Thomas Calvert McClary

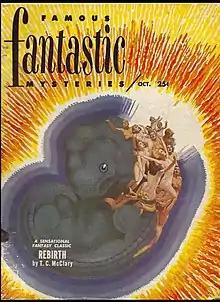
McClary's novel "Rebirth", originally serialized in "Astounding Stories" in 1934, was reprinted in the October 1951 issue of "Famous Fantastic Mysteries"

Thomas Calvert McClary (February 13, 1909 – 1972) was an American writer of science fiction and westerns. He wrote under the pseudonyms T.C. McClary, Thomas Calvert, and Calvin Peregoy.